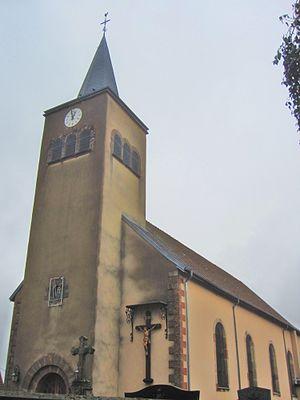
Eglise Loudrefing
Loudrefing est une commune française située dans le département de la Moselle, en région Grand Est.